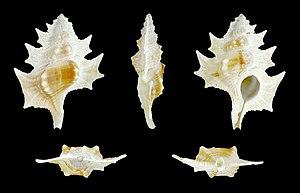
Biplex est un genre de gastéropodes de la famille des Ranellidae.